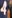
Number: 4